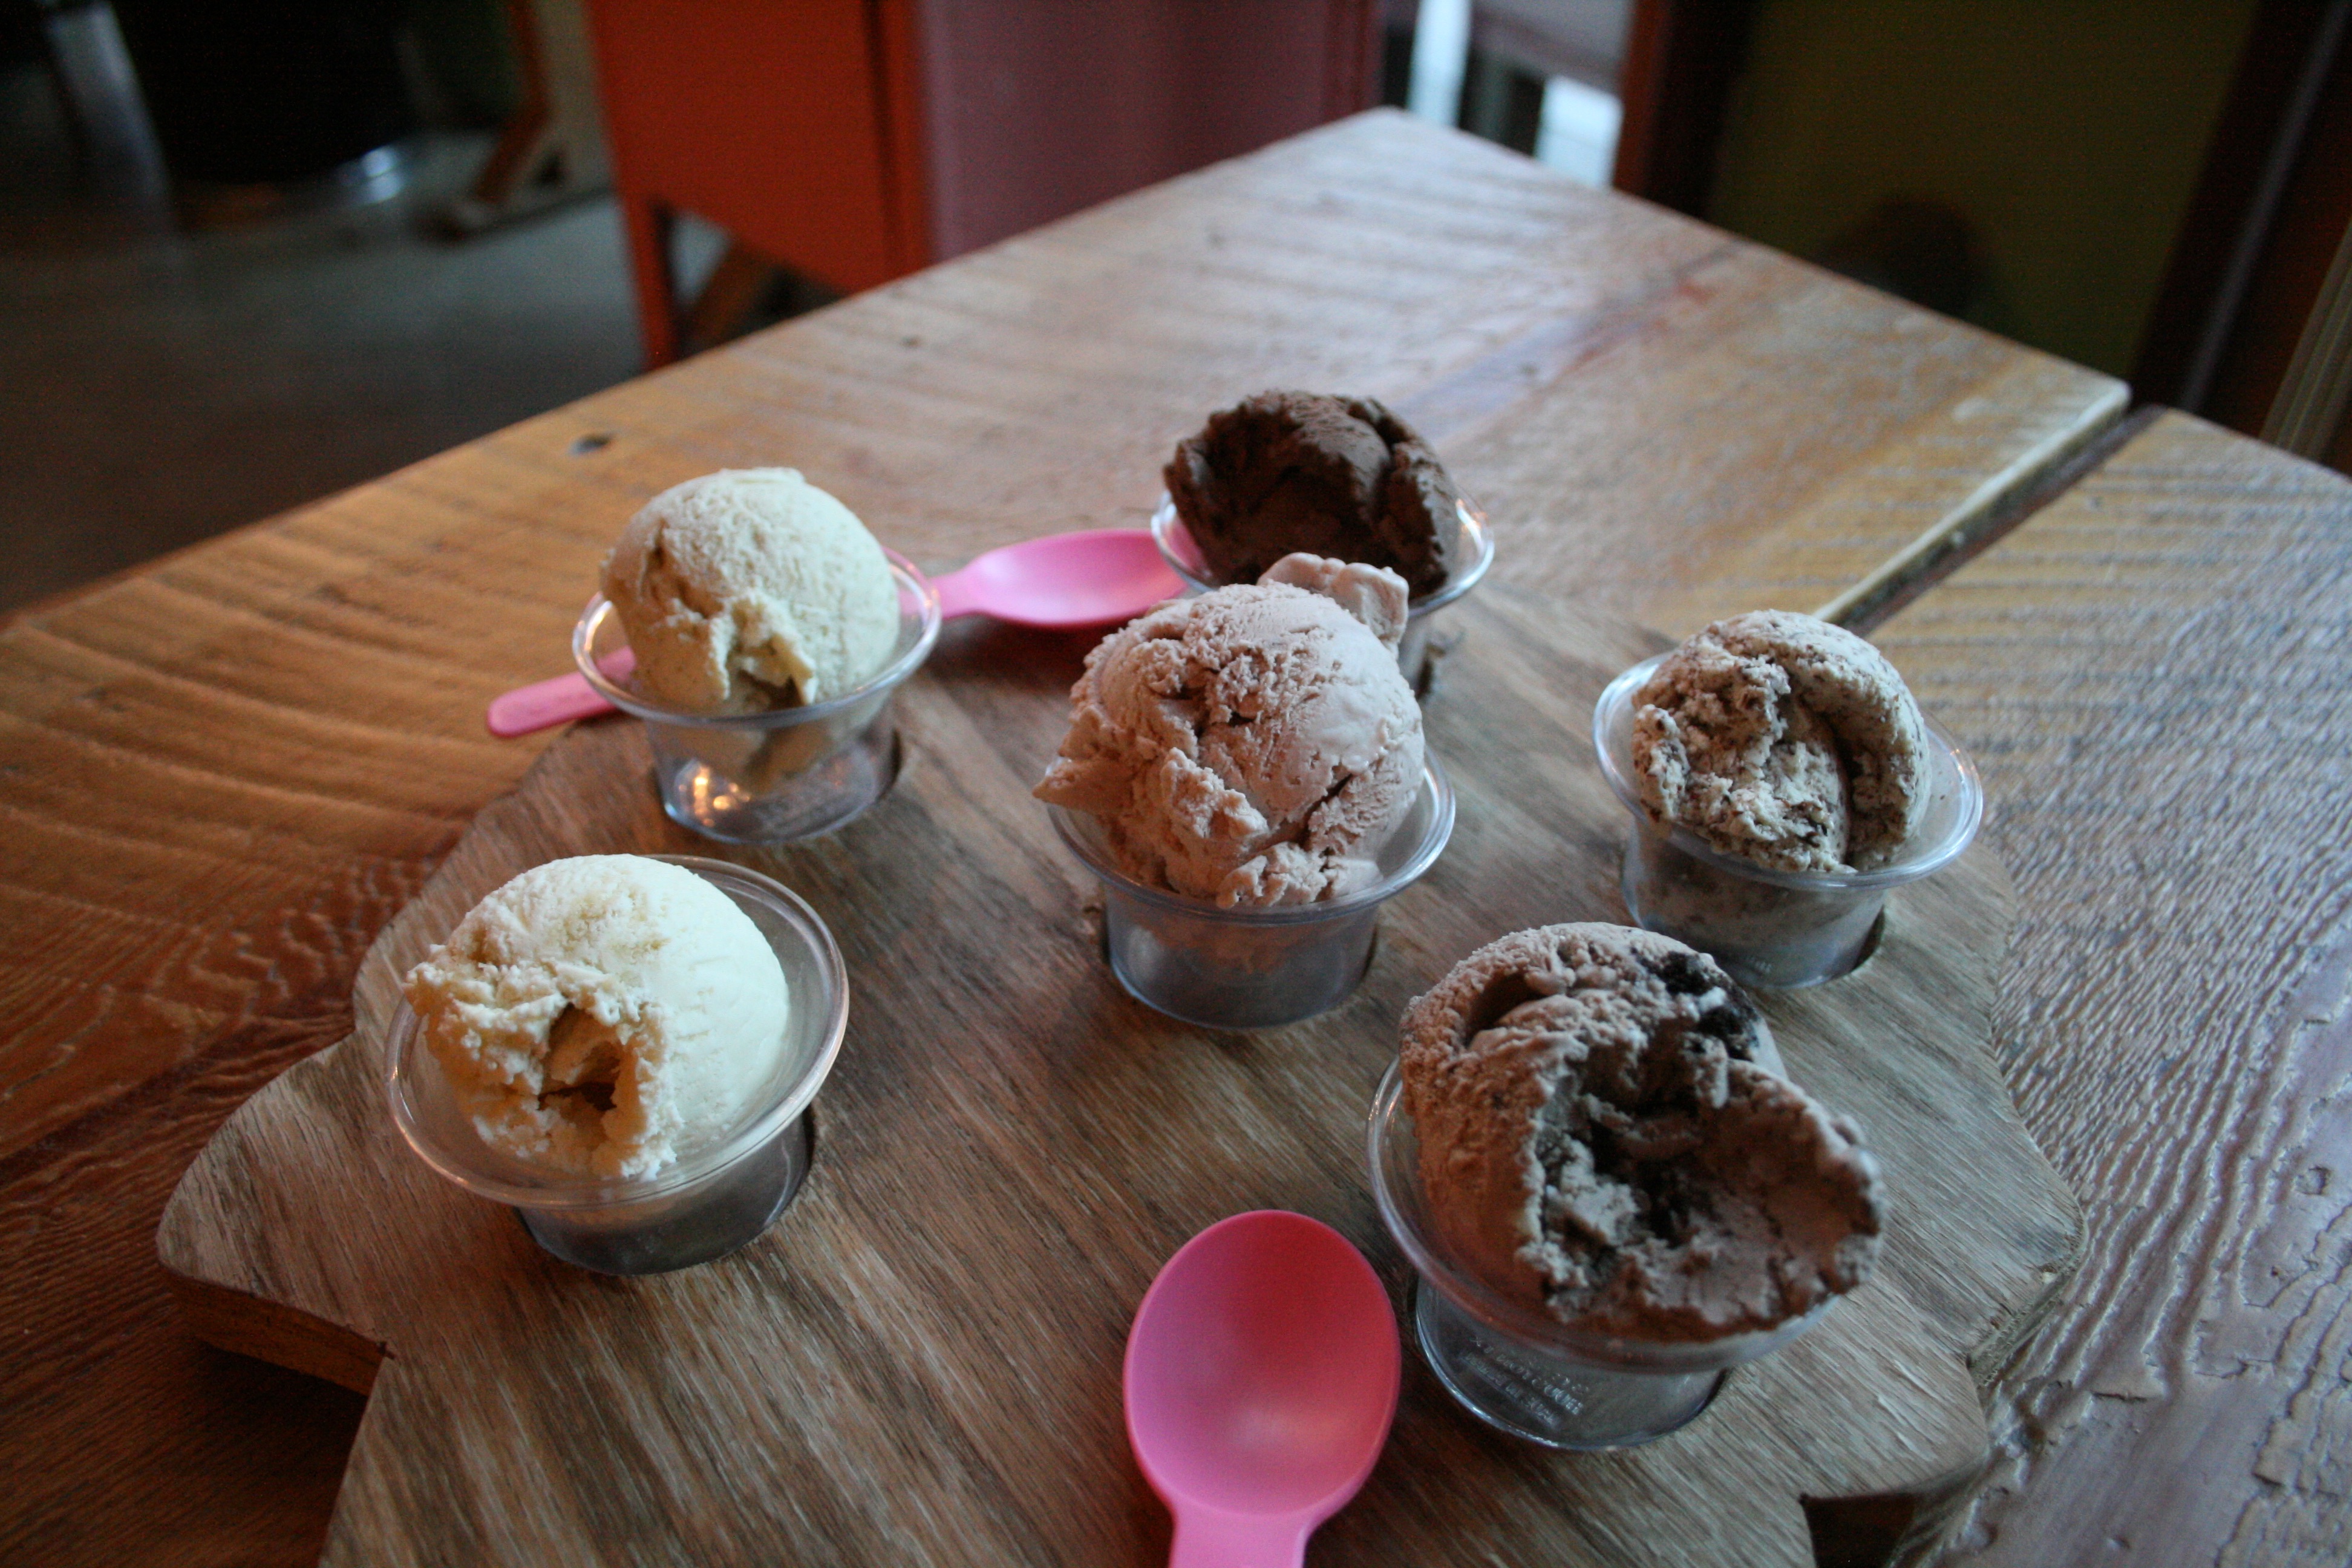
dish, meal, food, produce, breakfast, baking, ice cream, dessert, sweetness, flavor